Michael A. Ryan

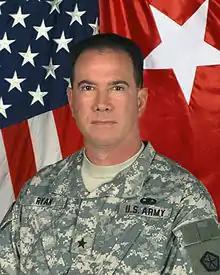
Brigadier General Michael A. Ryan

Brigadier General Michael A. Ryan was a General Officer in the United States Army.